Portrait painting

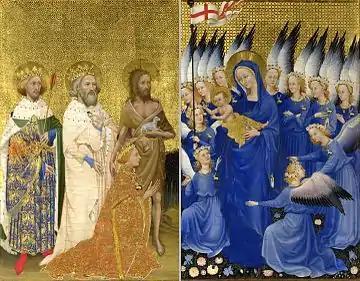
The small private Wilton Diptych for Richard II of England, c. 1400, with stamped gold backgrounds and much ultramarine.

Portraiture's roots are likely found in prehistoric times, although few of these works survive today. In the art of the ancient civilizations of the Fertile Crescent, especially in Egypt, depictions of rulers and rulers as gods abound. However, most of these were done in a highly stylized fashion, and most in profile, usually on stone, metal, clay, plaster, or crystal. Egyptian portraiture placed relatively little emphasis on likeness, at least until the period of Akhenaten in the 14th century BC. Portrait painting of notables in China probably goes back to over 1000 BC, though none survive from that age. Existing Chinese portraits go back to about 1000 AD, but did not place much emphasis on likeness until some time after that.